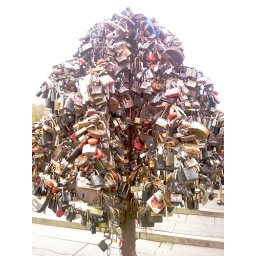
At Moscow bridge married couples put a lock at these tree and then throw the key in the river.